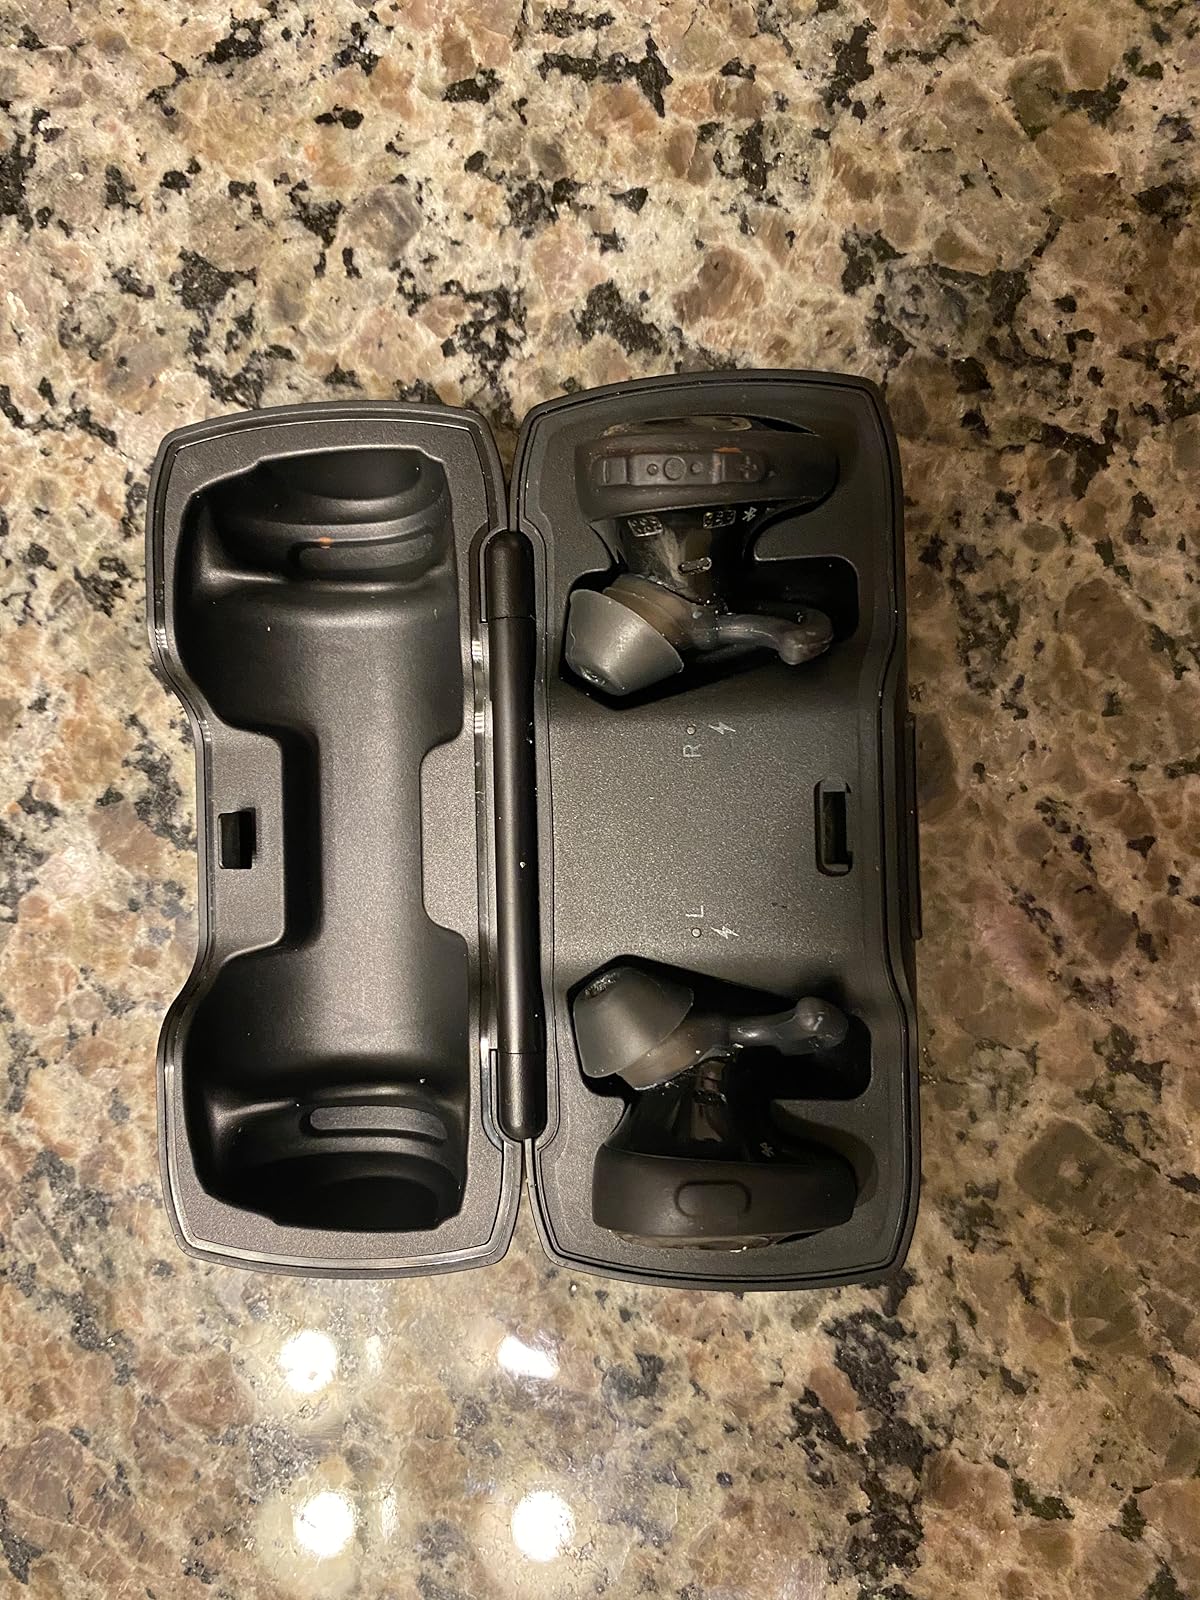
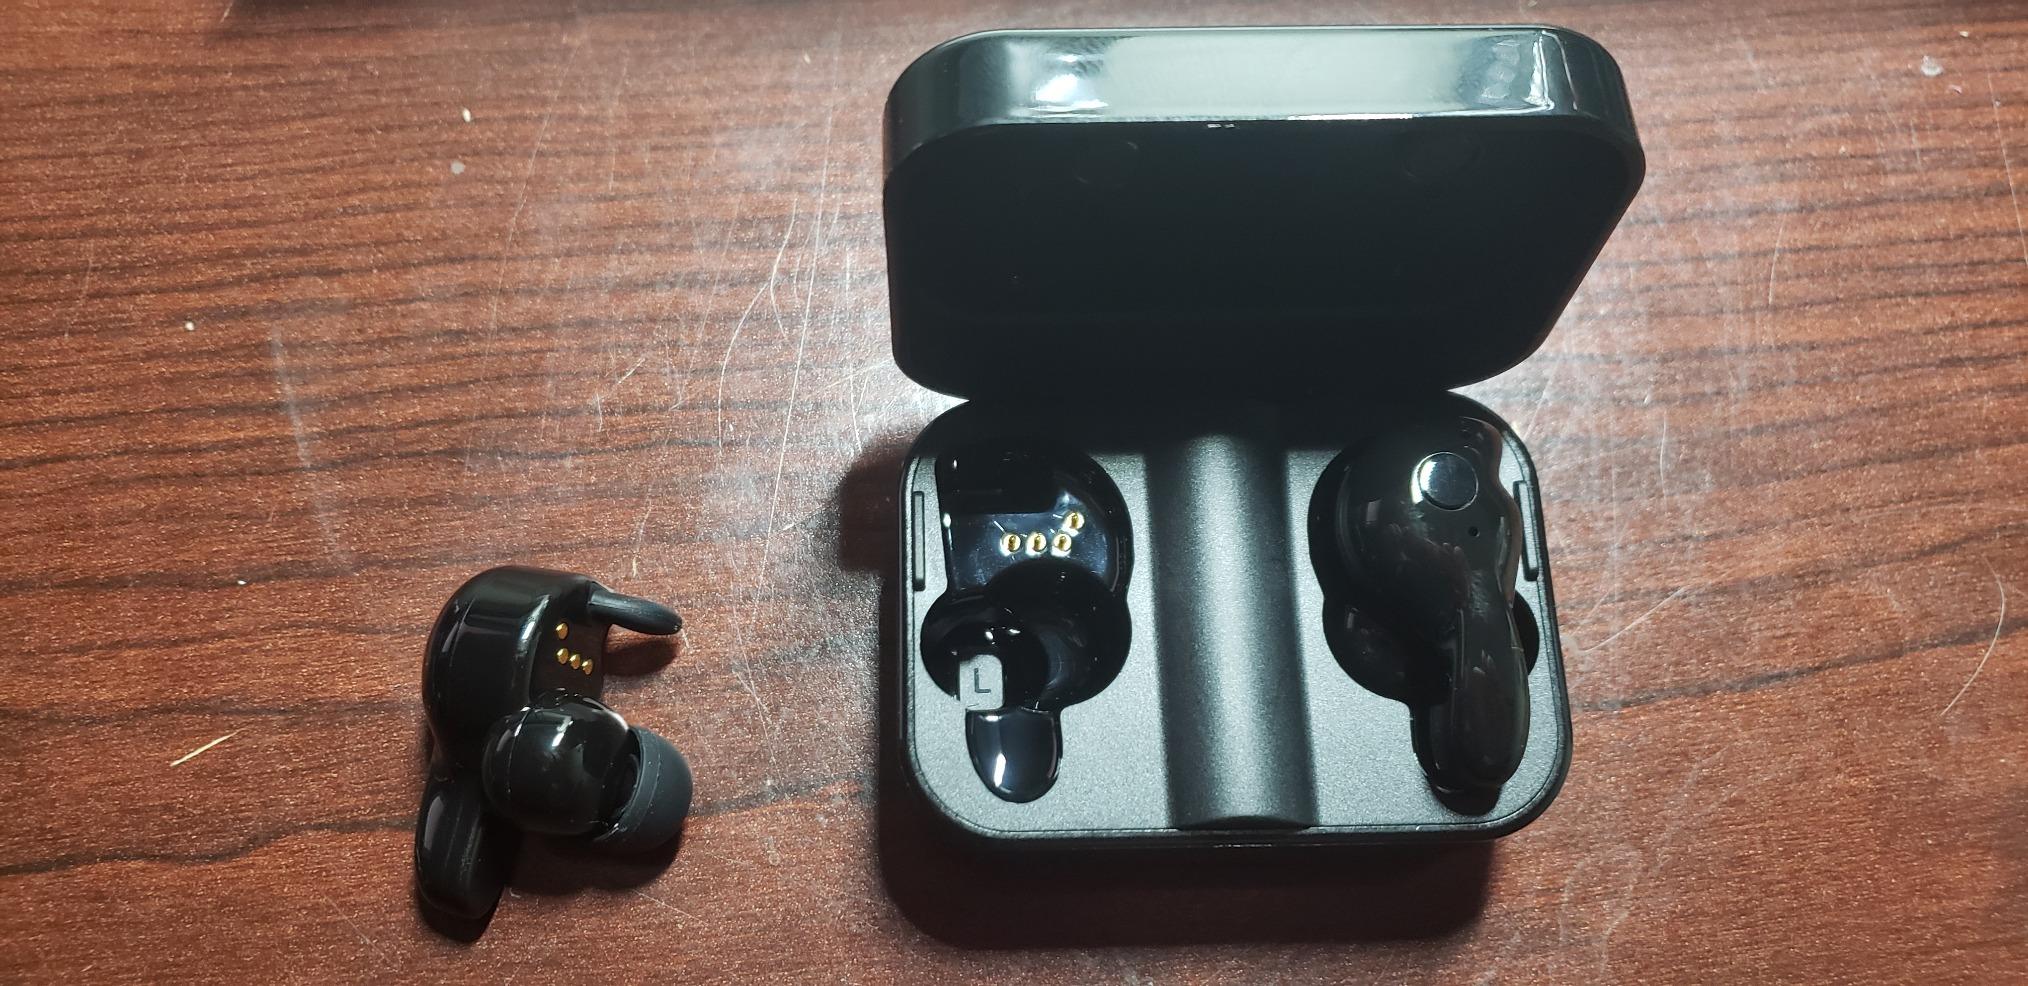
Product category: earbuds
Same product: no